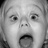
Emotion: surprise